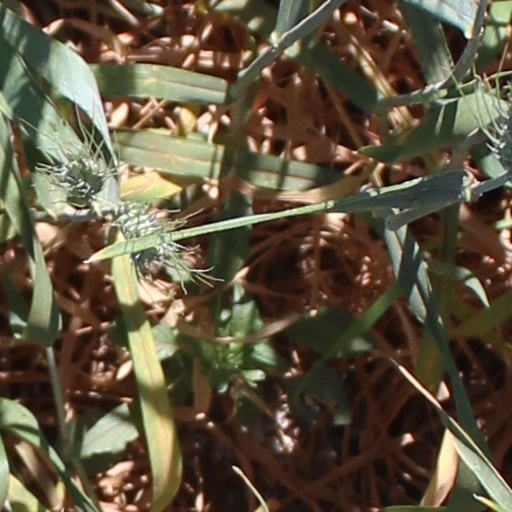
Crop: wheat